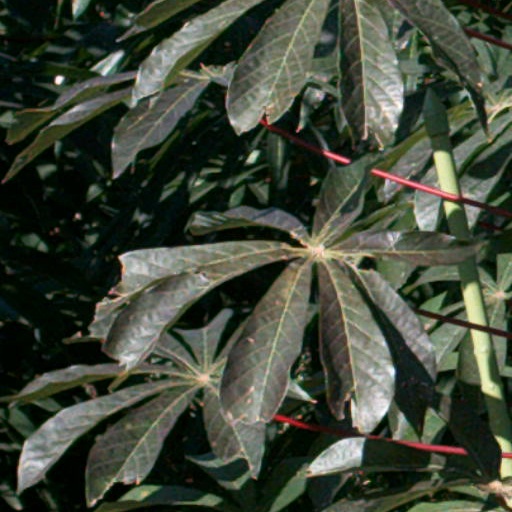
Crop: cassava